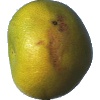
Label: Pomelo Sweetie 1